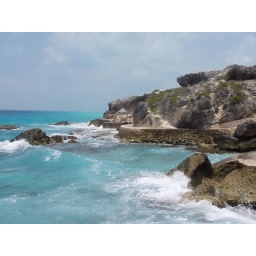
the white crushing waves break on the rocks below the ruins and the sculpture park